Plankton

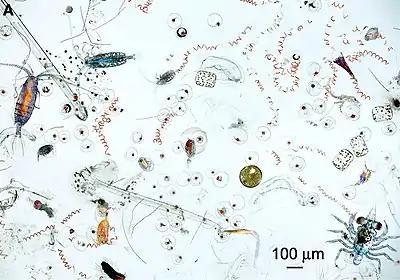
Part of the contents of one dip of a hand net. The image contains diverse planktonic organisms, ranging from photosynthetic cyanobacteria and diatoms to many different types of zooplankton, including both holoplankton (permanent residents of the plankton) and meroplankton (temporary residents of the plankton, e.g., fish eggs, crab larvae, worm larvae). 100 μm = one tenth of a mm.

Plankton are organisms that drift in water (or air) but are unable to actively propel themselves against currents (or wind). Marine plankton include drifting organisms that inhabit the saltwater of oceans and the brackish waters of estuaries. Freshwater plankton are similar to marine plankton, but are found in lakes and rivers. An individual plankton organism in the plankton is called a plankter. In the ocean plankton provide a crucial source of food, particularly for larger filter-feeding animals, such as bivalves, sponges, forage fish and baleen whales.